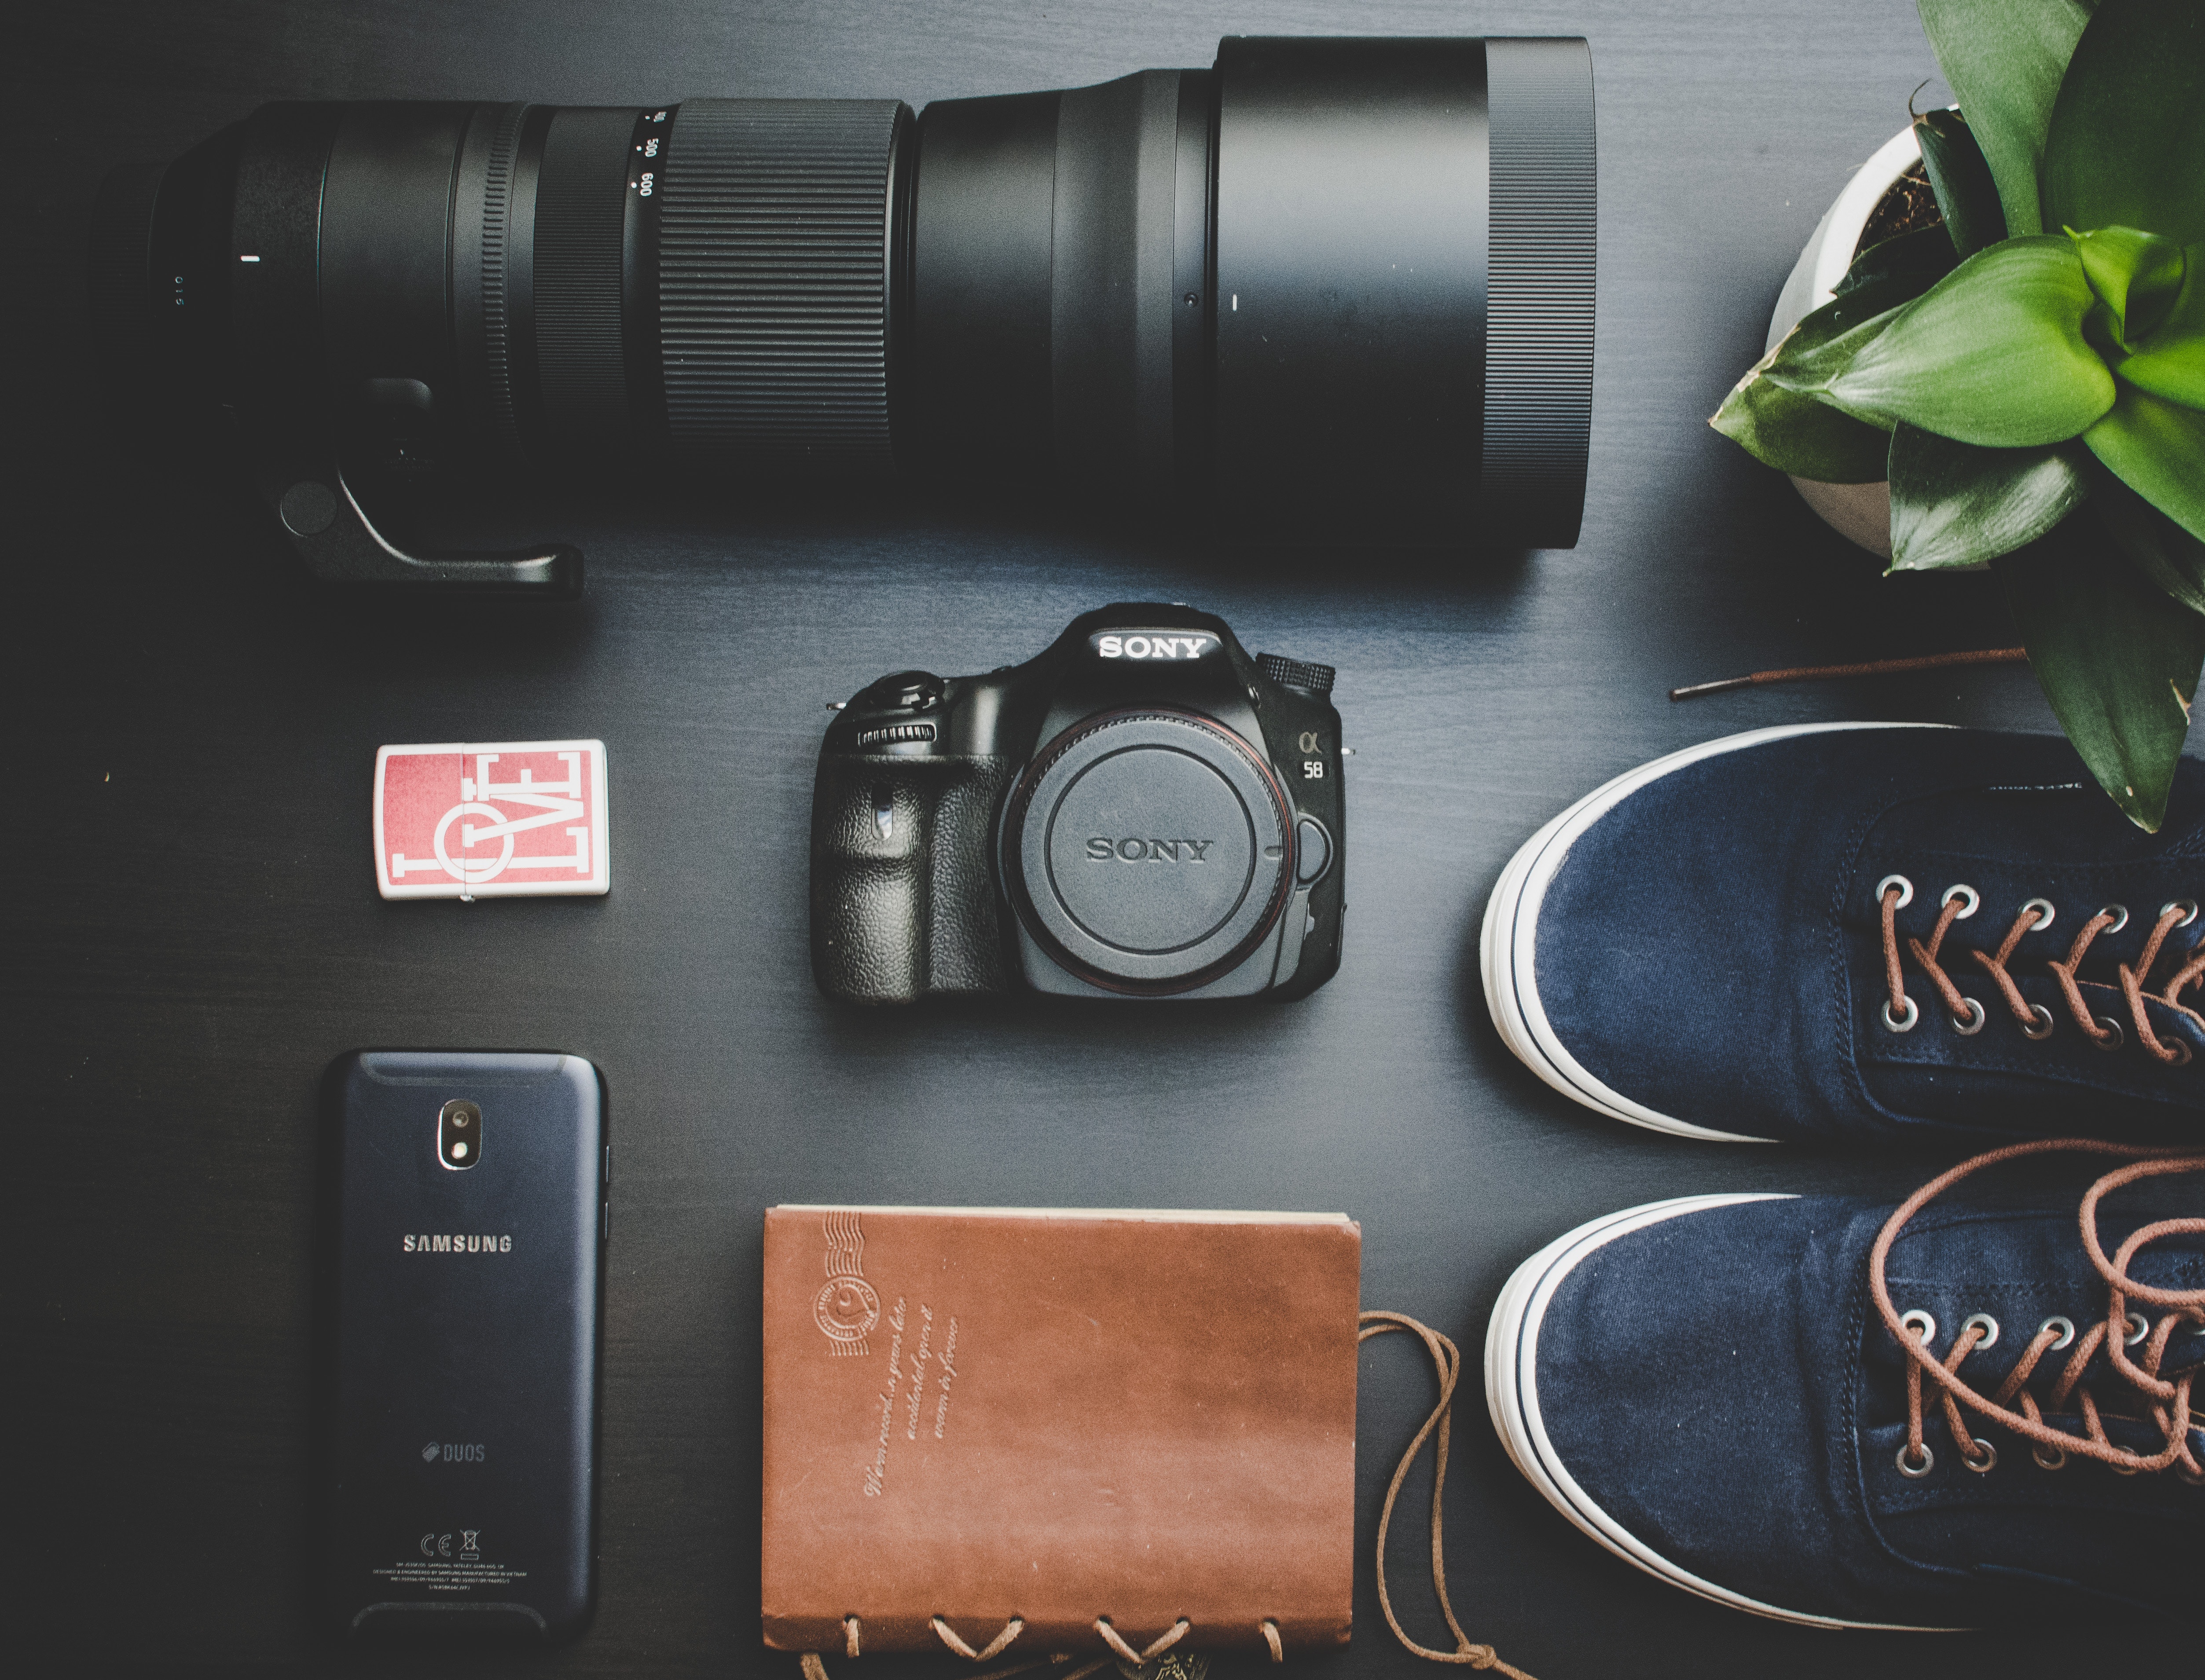
cameras optics, single lens reflex camera, camera, camera lens, digital camera, photography, camera accessory, product, digital slr, lens, teleconverter, reflex camera, mirrorless interchangeable lens camera